Women's suffrage

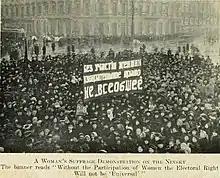
A 1917 demonstration in Petrograd. The plaque says (in Russian): "Without the participation of women, election is not universal!"

The area that in 1809 became Finland had been a group of integral provinces of the Kingdom of Sweden for over 600 years. Thus, women in Finland were allowed to vote during the Swedish Age of Liberty (1718–1772), during which conditional suffrage was granted to tax-paying female members of guilds. However, this right was controversial. In Vaasa, there was opposition against women participating in the town hall discussing political issues, as this was not seen as their right place, and women's suffrage appears to have been opposed in practice in some parts of the realm: when Anna Elisabeth Baer and two other women petitioned to vote in Turku in 1771, they were not allowed to do so by town officials.